Jay DeMerit

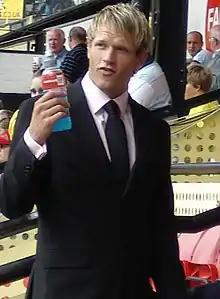
DeMerit in 2005

Jay Michael DeMerit (born December 4, 1979) is an American former soccer player who played as a center back.